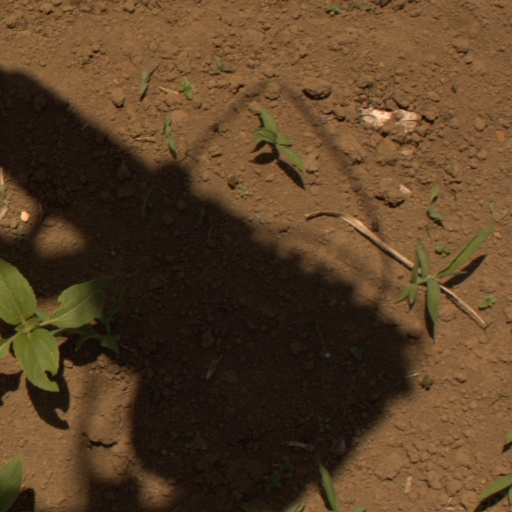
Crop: Jerusalem artichoke